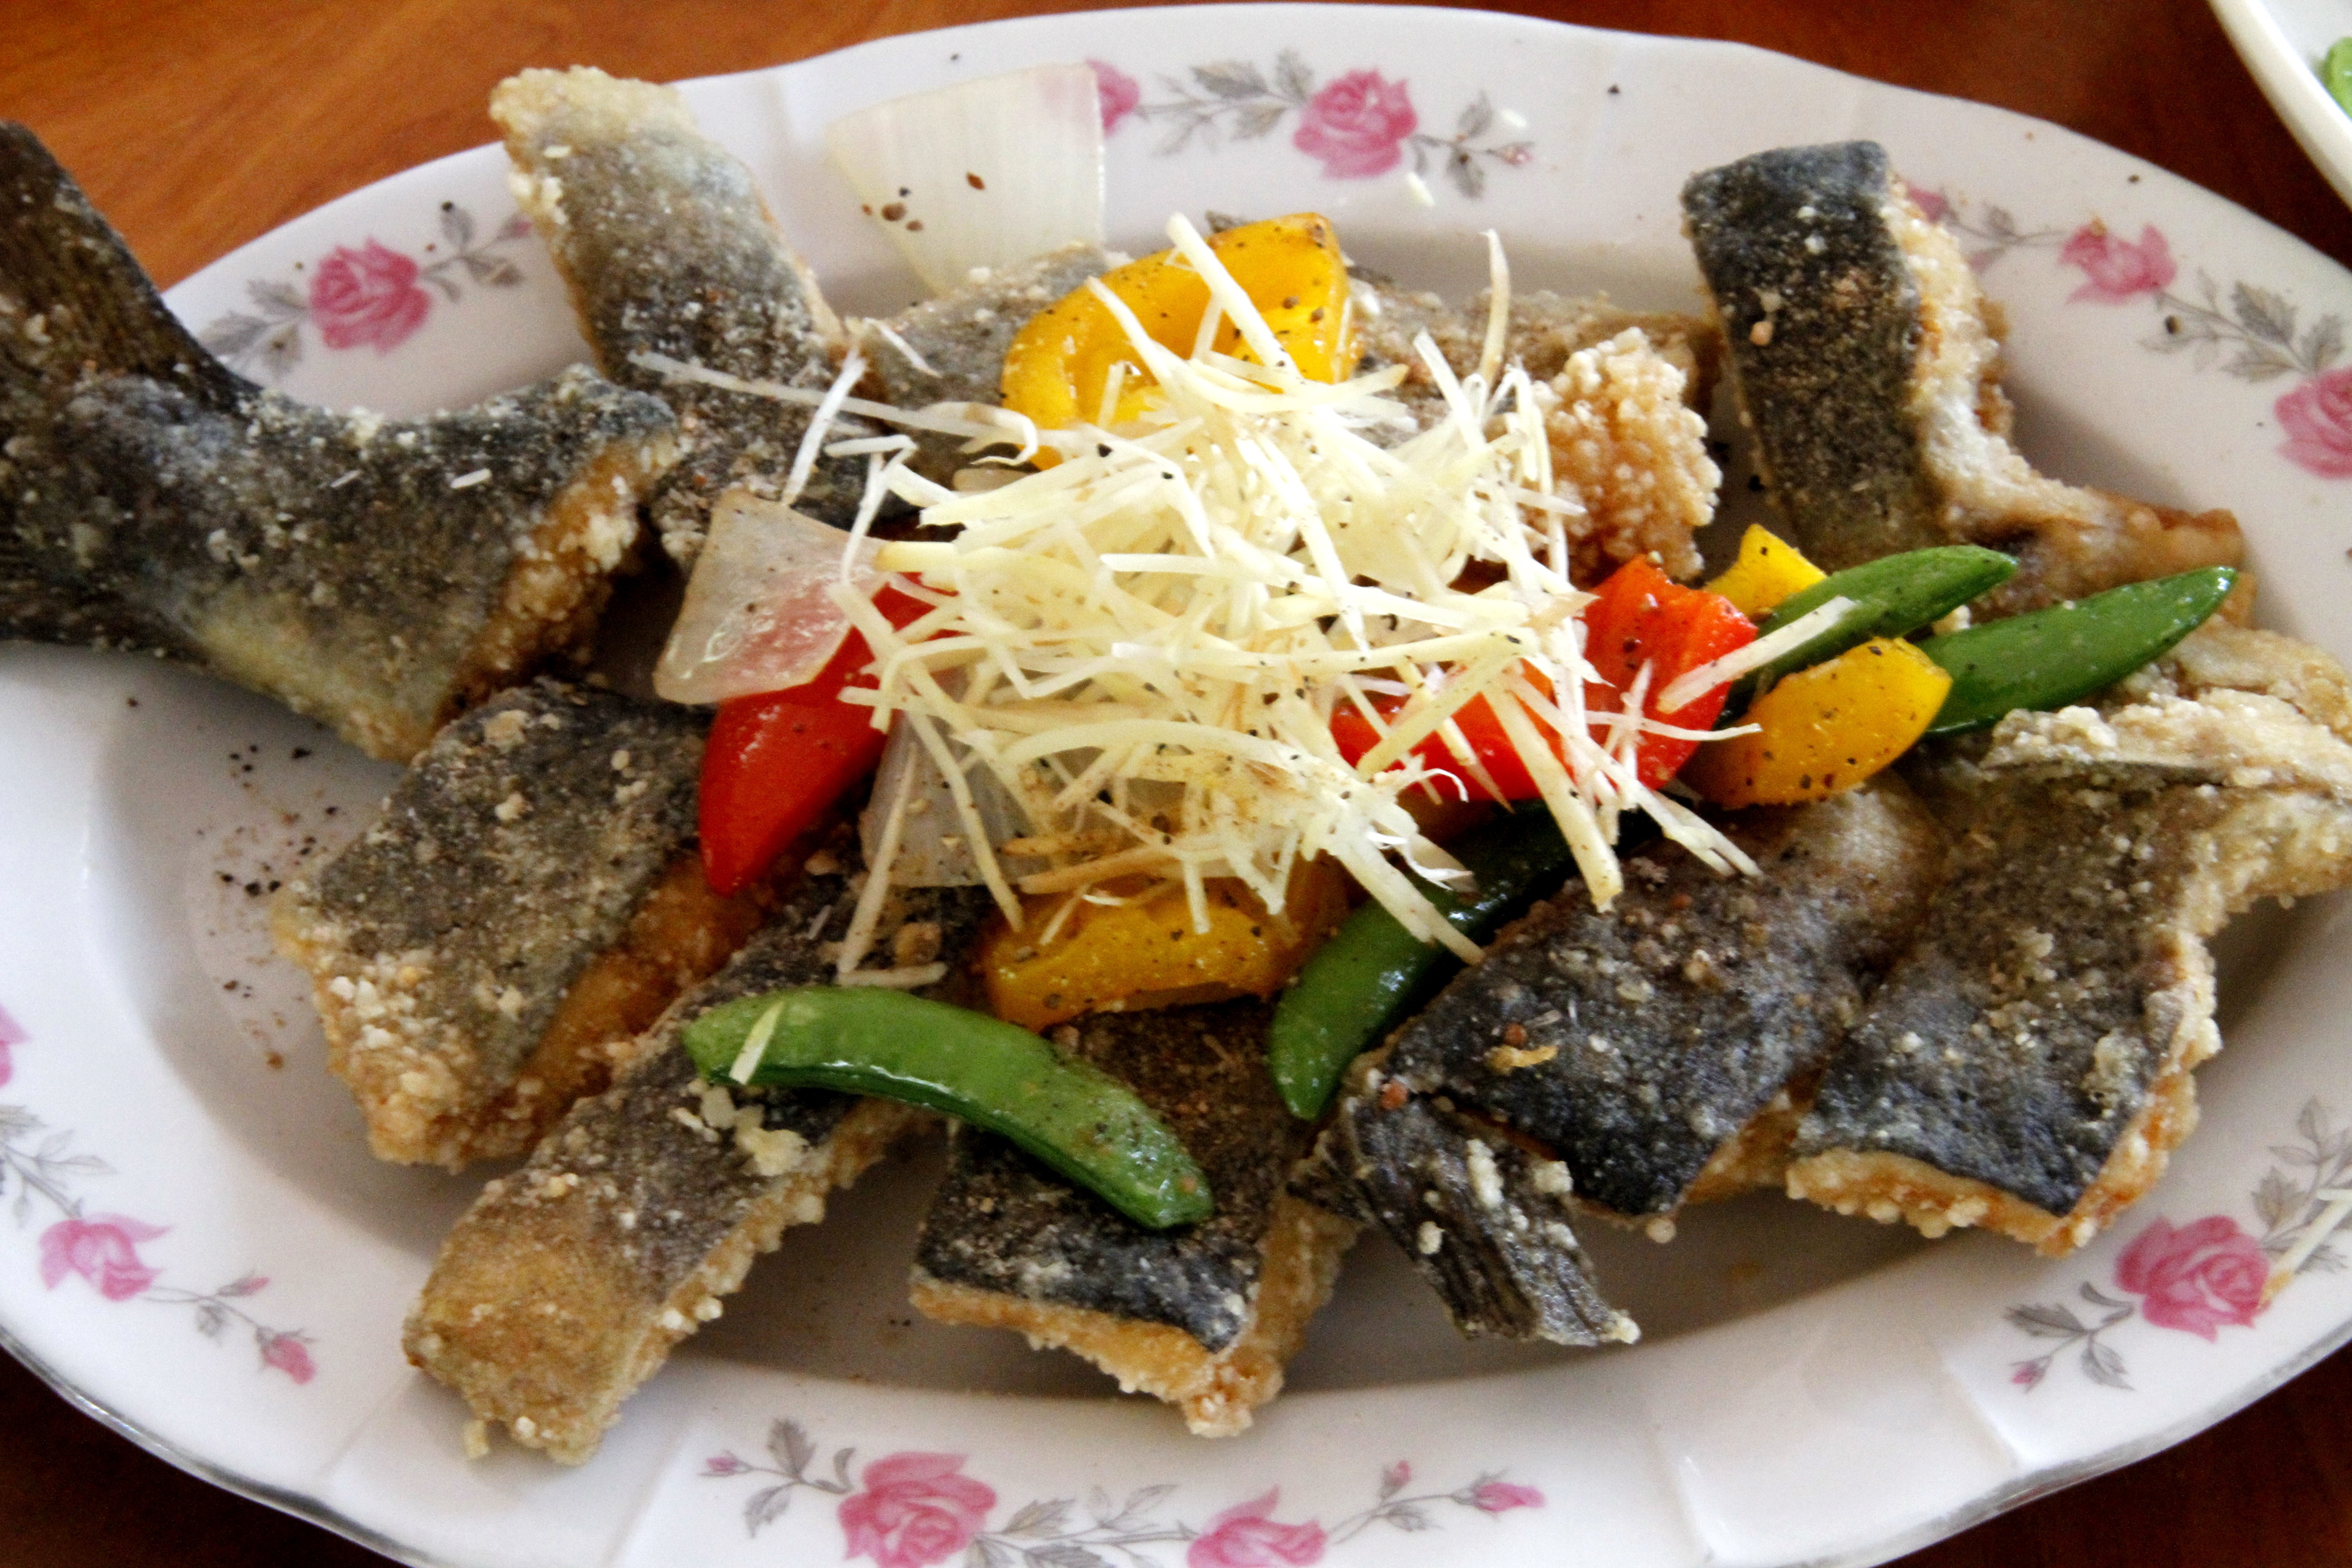
dish, meal, food, produce, fish, lunch, cuisine, sardine, asian food, vegetarian food, taiwanese cuisine, deep fried fish, sweet and sour fish